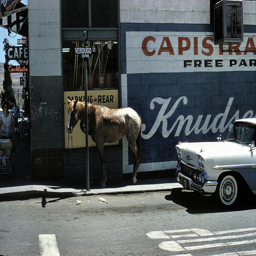
A tall brown horse standing on the side of a street.
A horse tied up outside a cafe in San Juan Capistrano
A horse is tethered on a sidewalk next to a row of stores.
A horse and a classic car in front a painted advertisement.
a brown black and white horse a car and some people on a street